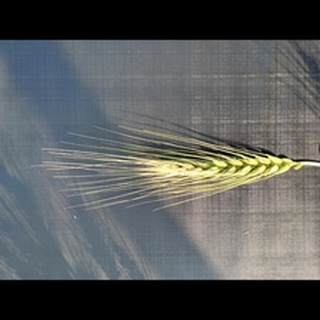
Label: wheat_blast